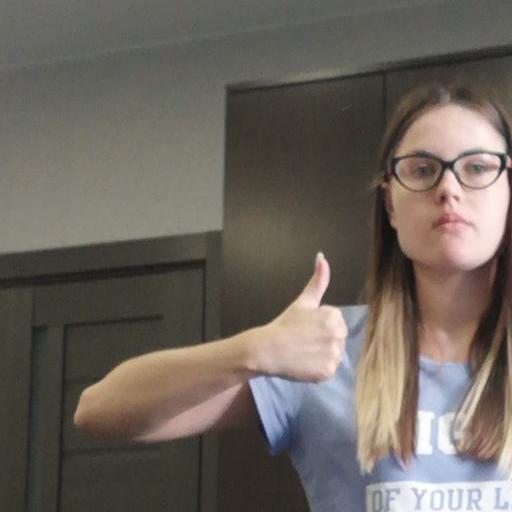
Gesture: like